Anaplasma bovis

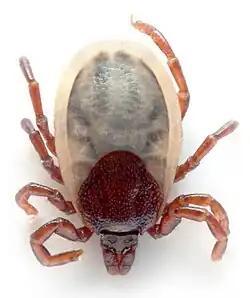

"Anaplasma bovis" is a gram negative obligate intracellular bacteria. The bacteria lives within the mononuclear cells of cattle, specifically monocytes. When the bacteria is suspected you can take a blood smear and observe the cells for presence of "A. bovis" within. Commonly observed forms on a blood smear are small spherical bodies within monocytes that can measure from 0.5 to 6 μm. The morulae have acidophilic shades including pale red, dark purple, light purple and pink. A study by Prasath, N.B. et, al. showed that about 80% of monocytes contained inclusion bodies in an infected Jersey cow.